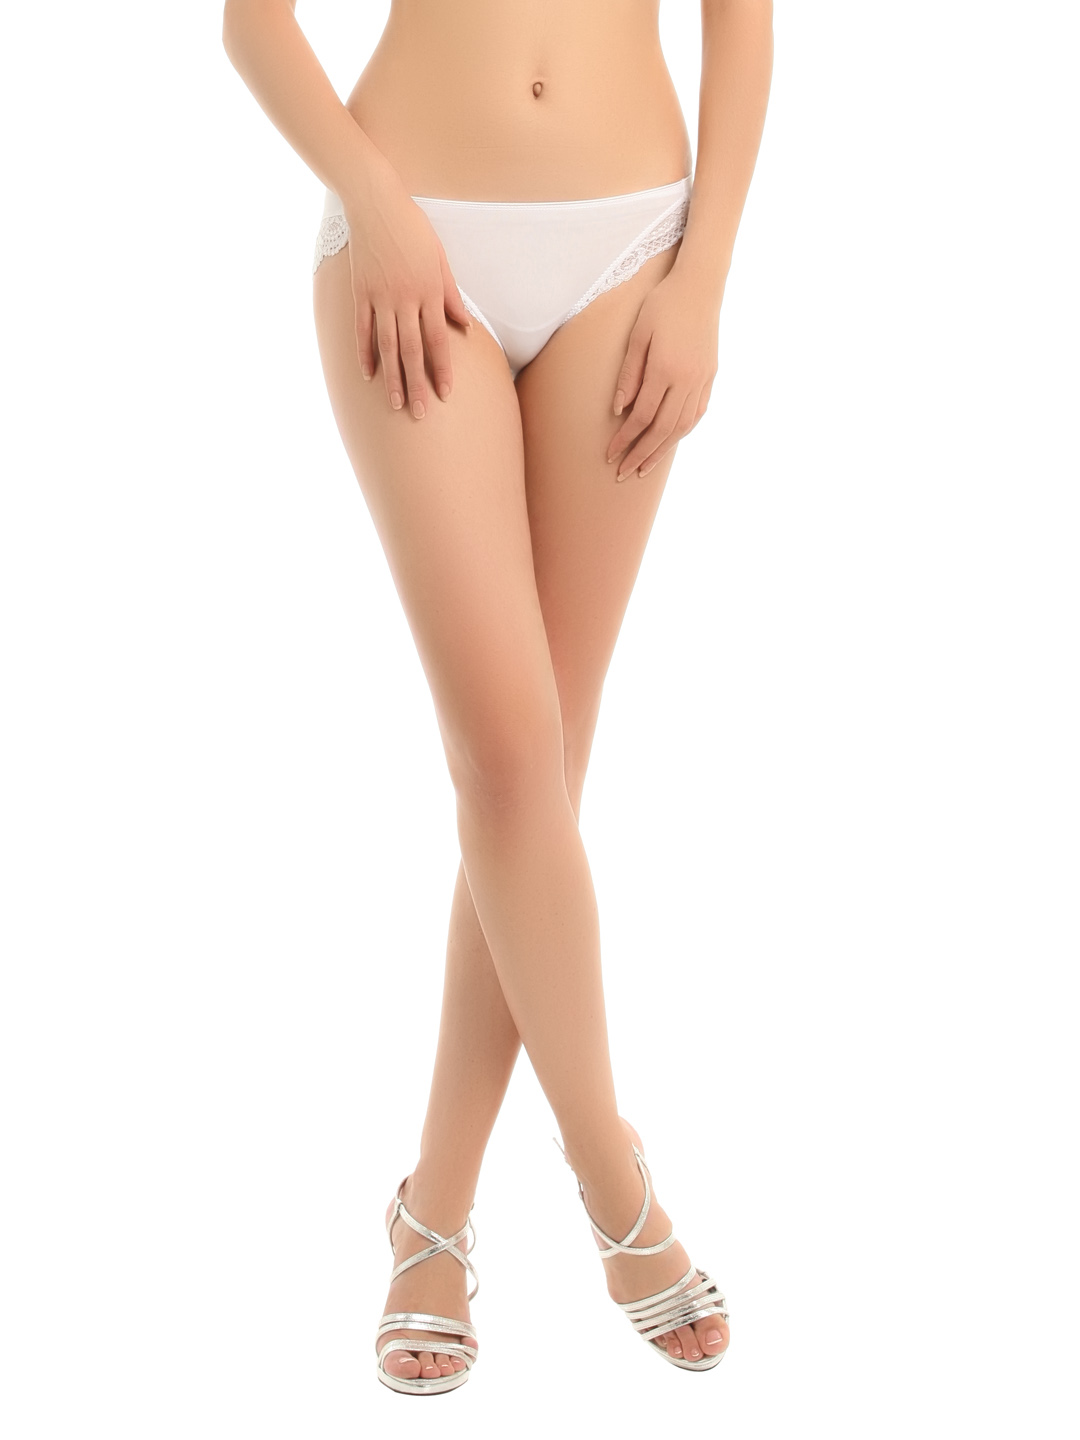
Enamor Women White Brief
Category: Apparel / Innerwear / Briefs
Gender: Women
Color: White
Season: Summer 2017
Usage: Casual